Enhydriodon

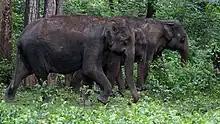
"Elephas" was a typical grazer of C plants from the Pliocene-Pleistocene. It adapted its diets to mixed feeding of C plants by middle Pleistocene while "Stegodon" was a consistent C browser that failed to adapt and went extinct.

The carnivoran fossil records of the Tatrot Formation in India are scarce, but amongst the extinct members that existed with "E. falconeri" in the Pliocene were other lutrines, machairodontines, and hyaenids. Herbivorous mammals found at the Tatrot Formation on the Potwar Plateau contain highly diverse assemblages of bovids but also include cervids, suids, elephantids, stegodontids, hipparionines, anthracotheres, hippopotamids, giraffids, and tragulids. The crocodilians "Crocodylus" and "Rhamphosuchus", the pelican "Pelecanus", turtles ("Batagur", "Geoclemys", "Hardella", and "Pangshura"), and the freshwater crab "Acanthopotamon" are reported from at least the Tatrot or Pinjor Formations of India as well, indicating an active freshwater habitat that "E. falconeri" and later "E. sivalensis" were present in.